Under the Pink Carpet

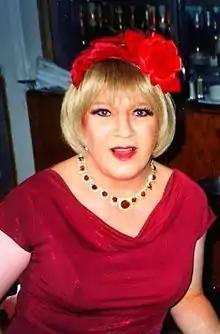
Lady Clover Honey, Entertainment News Correspondent on Under the Pink Carpet

Under the PINK Carpet is a television entertainment/news magazine series that highlights gay, lesbian, bisexual and transgender (LGBT) arts, nightlife and culture in New York City and is broadcast on NYC Life/NYC Media WNYE-TV, and on WYBE MiND TV in Philadelphia, The goal of the series is to entertain and educate about the LGBT (Lesbian, Gay, Bi and Transgender) Community, give exposure to Out artists and to show how Gay citizens contribute to the cultural fabric of New York City and the world. The show first started in Philadelphia before the production moved to New York City.